January 2038 lunar eclipse

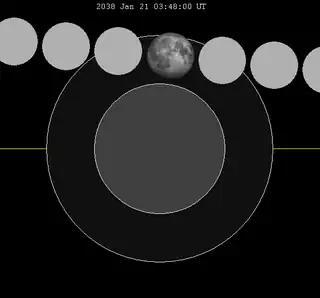
The Moon's hourly motion shown right to left

A penumbral lunar eclipse will occur at the Moon’s ascending node of orbit on Thursday, January 21, 2038, with an umbral magnitude of −0.1127. A lunar eclipse occurs when the Moon moves into the Earth's shadow, causing the Moon to be darkened. A penumbral lunar eclipse occurs when part or all of the Moon's near side passes into the Earth's penumbra. Unlike a solar eclipse, which can only be viewed from a relatively small area of the world, a lunar eclipse may be viewed from anywhere on the night side of Earth. Occurring about 3.1 days before perigee (on January 24, 2038, at 4:50 UTC), the Moon's apparent diameter will be larger.